Silent Fear

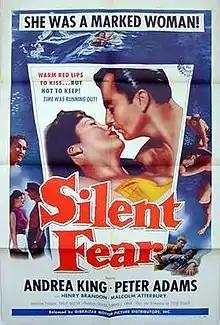
Theatrical release poster

Silent Fear is a 1956 American adventure film directed by Edward L. Cahn and written by Steve Fisher. The film stars Andrea King, Peter Adams, Henry Brandon, Malcolm Atterbury, José Treviño and Enrique Zambrano. The film was released by Gibraltar Motion Picture Distributors Inc. on February 8, 1956.